RAF Digby

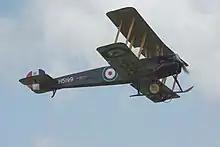
AVRO 504 type that flew from the station

Early accommodation for personnel was under canvas and the first pilots arrived on 28 March 1918, commanded by Major John H D’Albiac a former Royal Marines aviator. The party left Royal Flying Corps Portholme Meadow aerodrome in Huntingdonshire and moved to Scopwick, bringing Handley Page bombers with them. RAF Scopwick aerodrome was deemed officially open with their arrival, although the newly established Royal Air Force did not formally come into existence until four days later on 1 April 1918. D’Albiac was appointed as RAF Scopwick's first commanding officer. A works report dated November 1918 shows that all building works had been completed. Designated as No. 59 Training Depot Station RAF, its initial establishment of 10 x Handley Page 0/100s, 18 x FE2EB/DS and 30 x Avro 504Ks indicates that it was a night bomber training unit. The only action seen by RAF Scopwick during World War I was when a German Zeppelin attempted a bombing raid, with its bombs missing the station and falling in a nearby field.